Education in Stamford, Connecticut

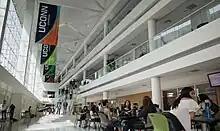
The interior of the Stamford campus of the University of Connecticut

Education in Stamford, Connecticut takes place in both public and private schools and college and university campuses. Stamford has a highly educated population. Per the American Community Survey from 2017 to 2021, 89.1% of adults aged 25 and older graduated from high school, and 52.3% have a Bachelor's degree or higher. This compares to 91.1% and 37.9% nationally, respectively.